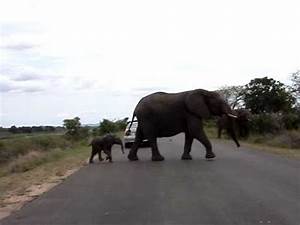
Label: elefante